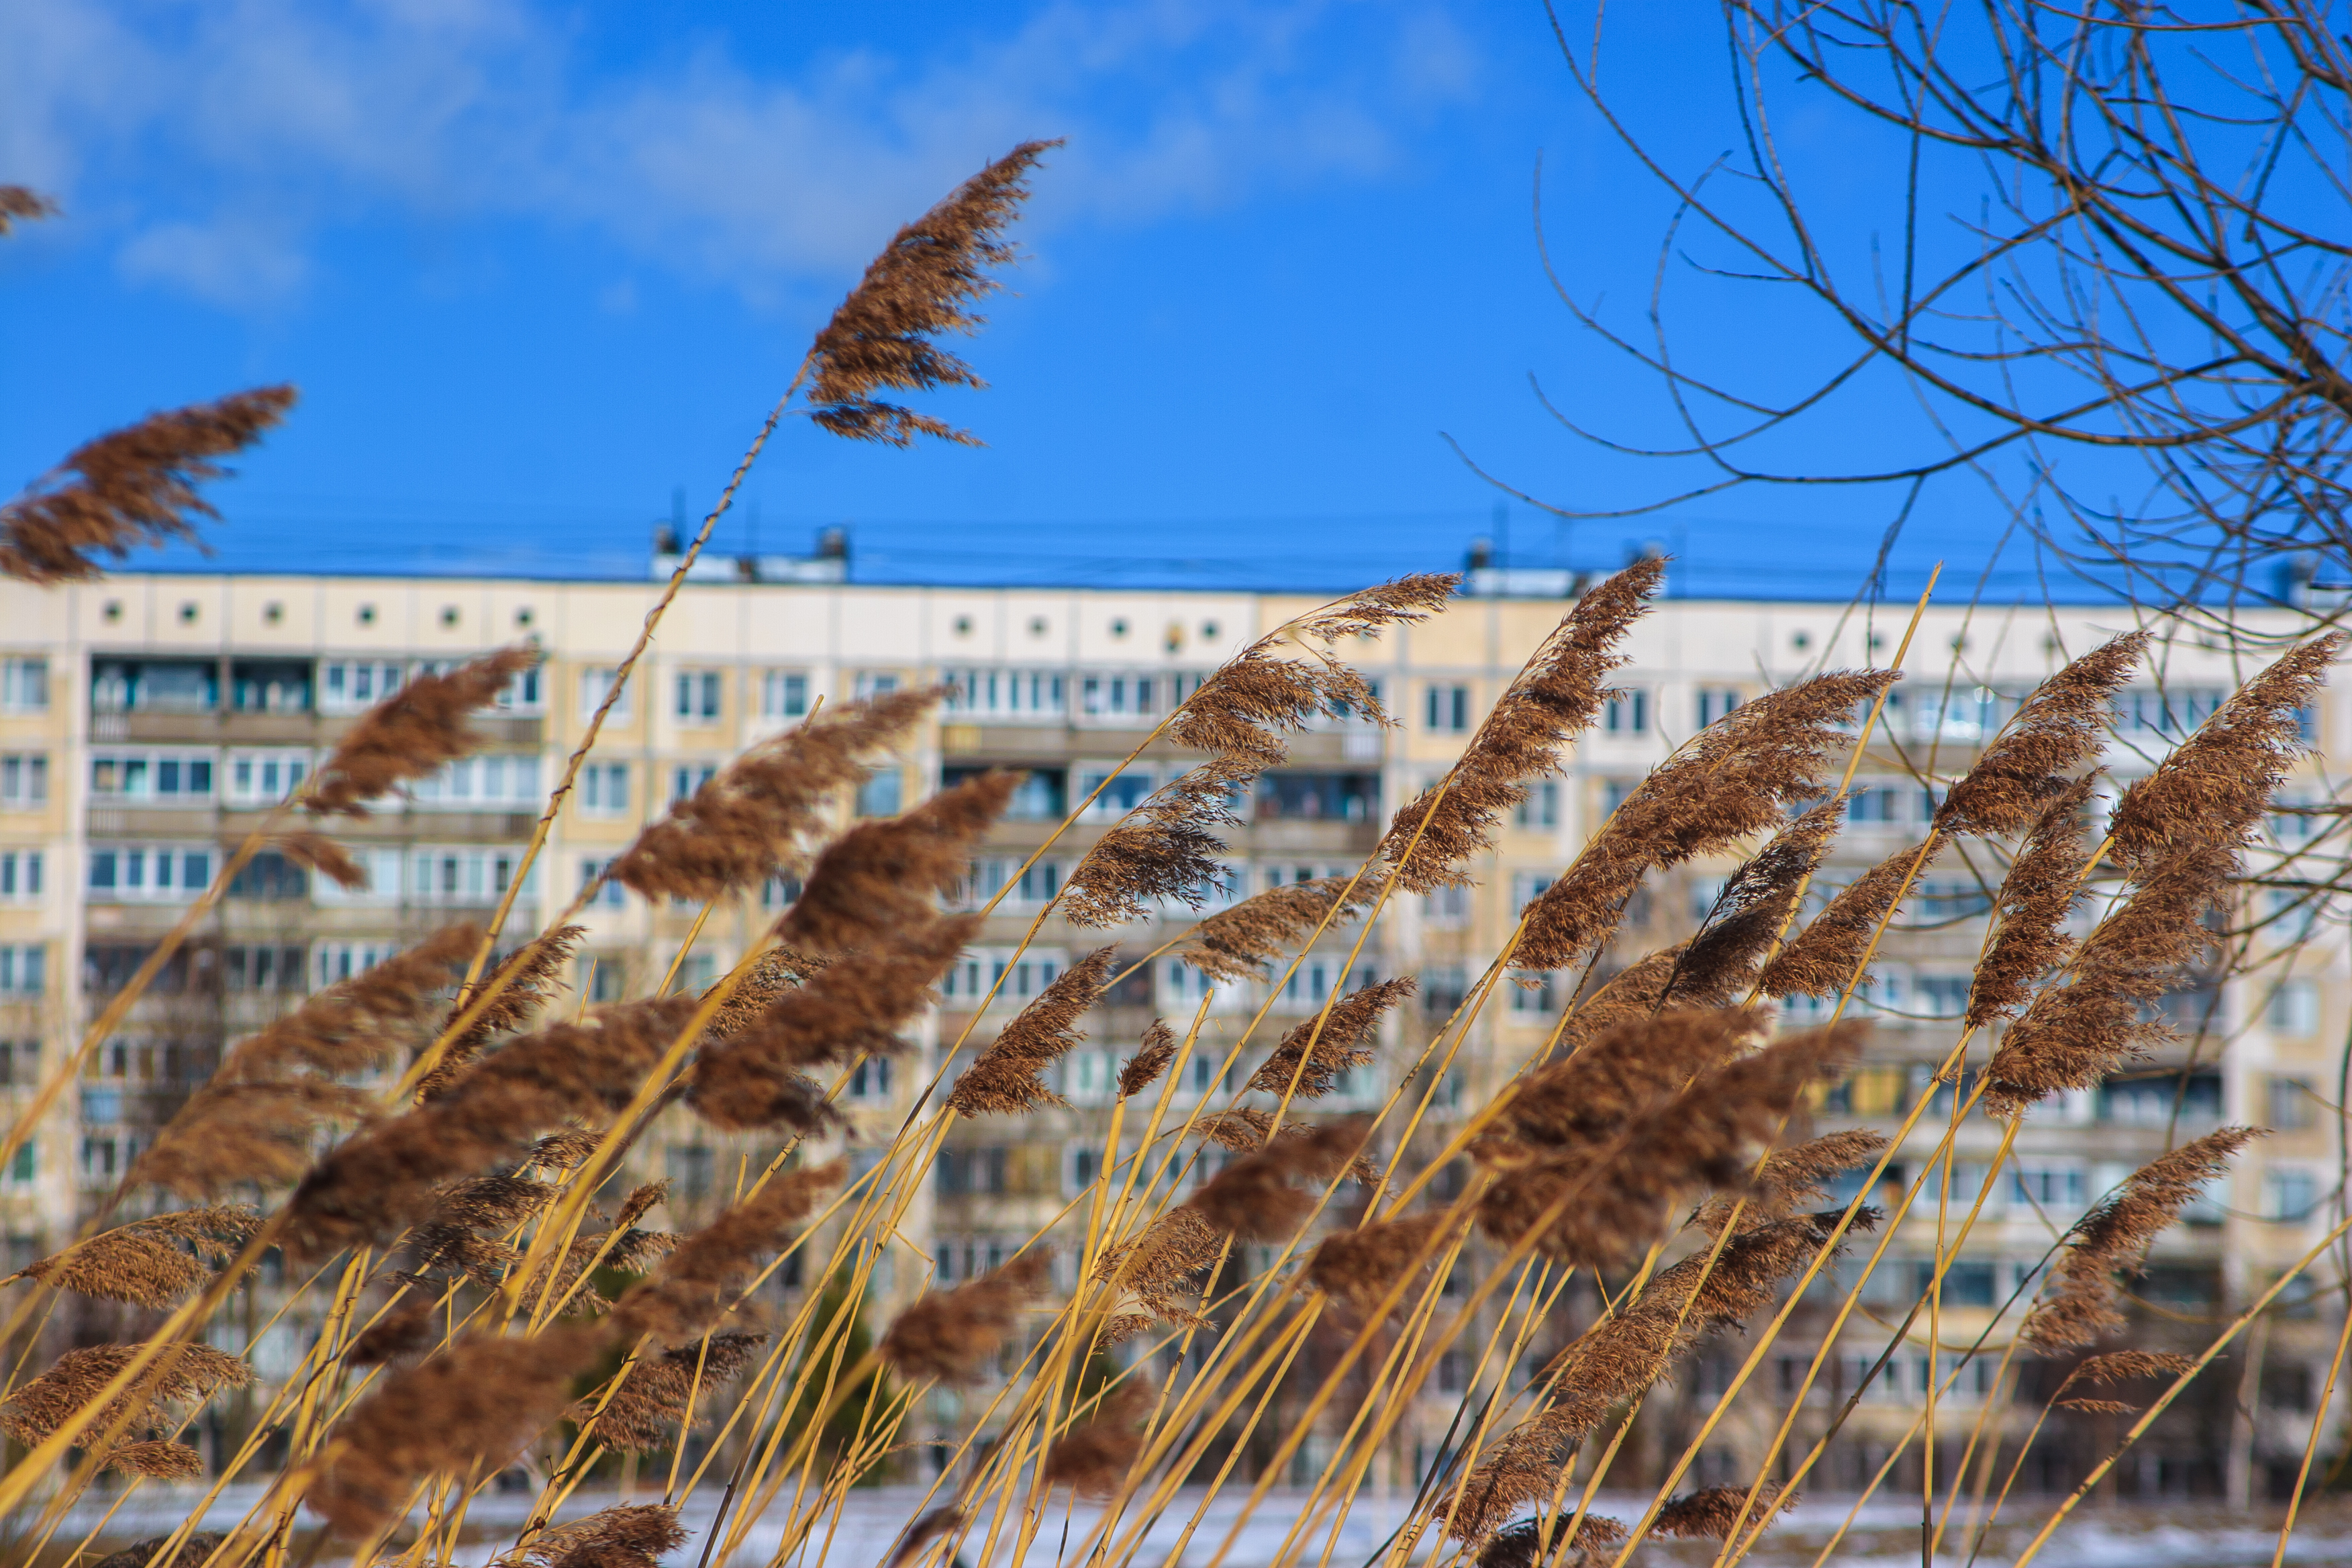
images, sky, cloud, plant, daytime, blue, azure, branch, wood, twig, grass, city, flowering plant, agriculture, grass family, urban area, facade, electric blue, roof, winter, natural landscape, building, field, plant stem, tree, poales, wind, landscape, reflection, pattern, phragmites, condominium